Phaedrus (fabulist)

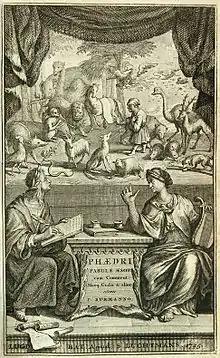
Phaedrus, 1745 engraving

Gaius Julius Phaedrus (Phaîdros), or Phaeder (c. 15 BC – c. 50 AD) was a 1st-century AD Roman fabulist and the first versifier of a collection of Aesop's fables into Latin. Nothing is recorded of his life except for what can be inferred from his poems, and there was little mention of his work during late antiquity. It was not until the discovery of a few imperfect manuscripts during and following the Renaissance that his importance emerged, both as an author and in the transmission of the fables.